Bongo people (South Sudan)

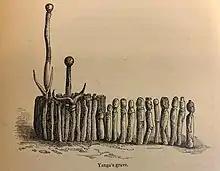
Drawing of Bongo traditional funerary site by Georg Schweinfurth

Georg August Schweinfurth, a German explorer, who lived two years among the Bongo around 1865, reported that before the advent of the slave-raiders, , they numbered at least 300,000. Slave-raiders, and later the Mahdist followers from northern Sudan greatly reduced their numbers, and it was not until the establishment of effective control by the colonial Sudan government during 1904 and up to 1906 that recuperation of the population was possible.